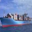
Label: ship